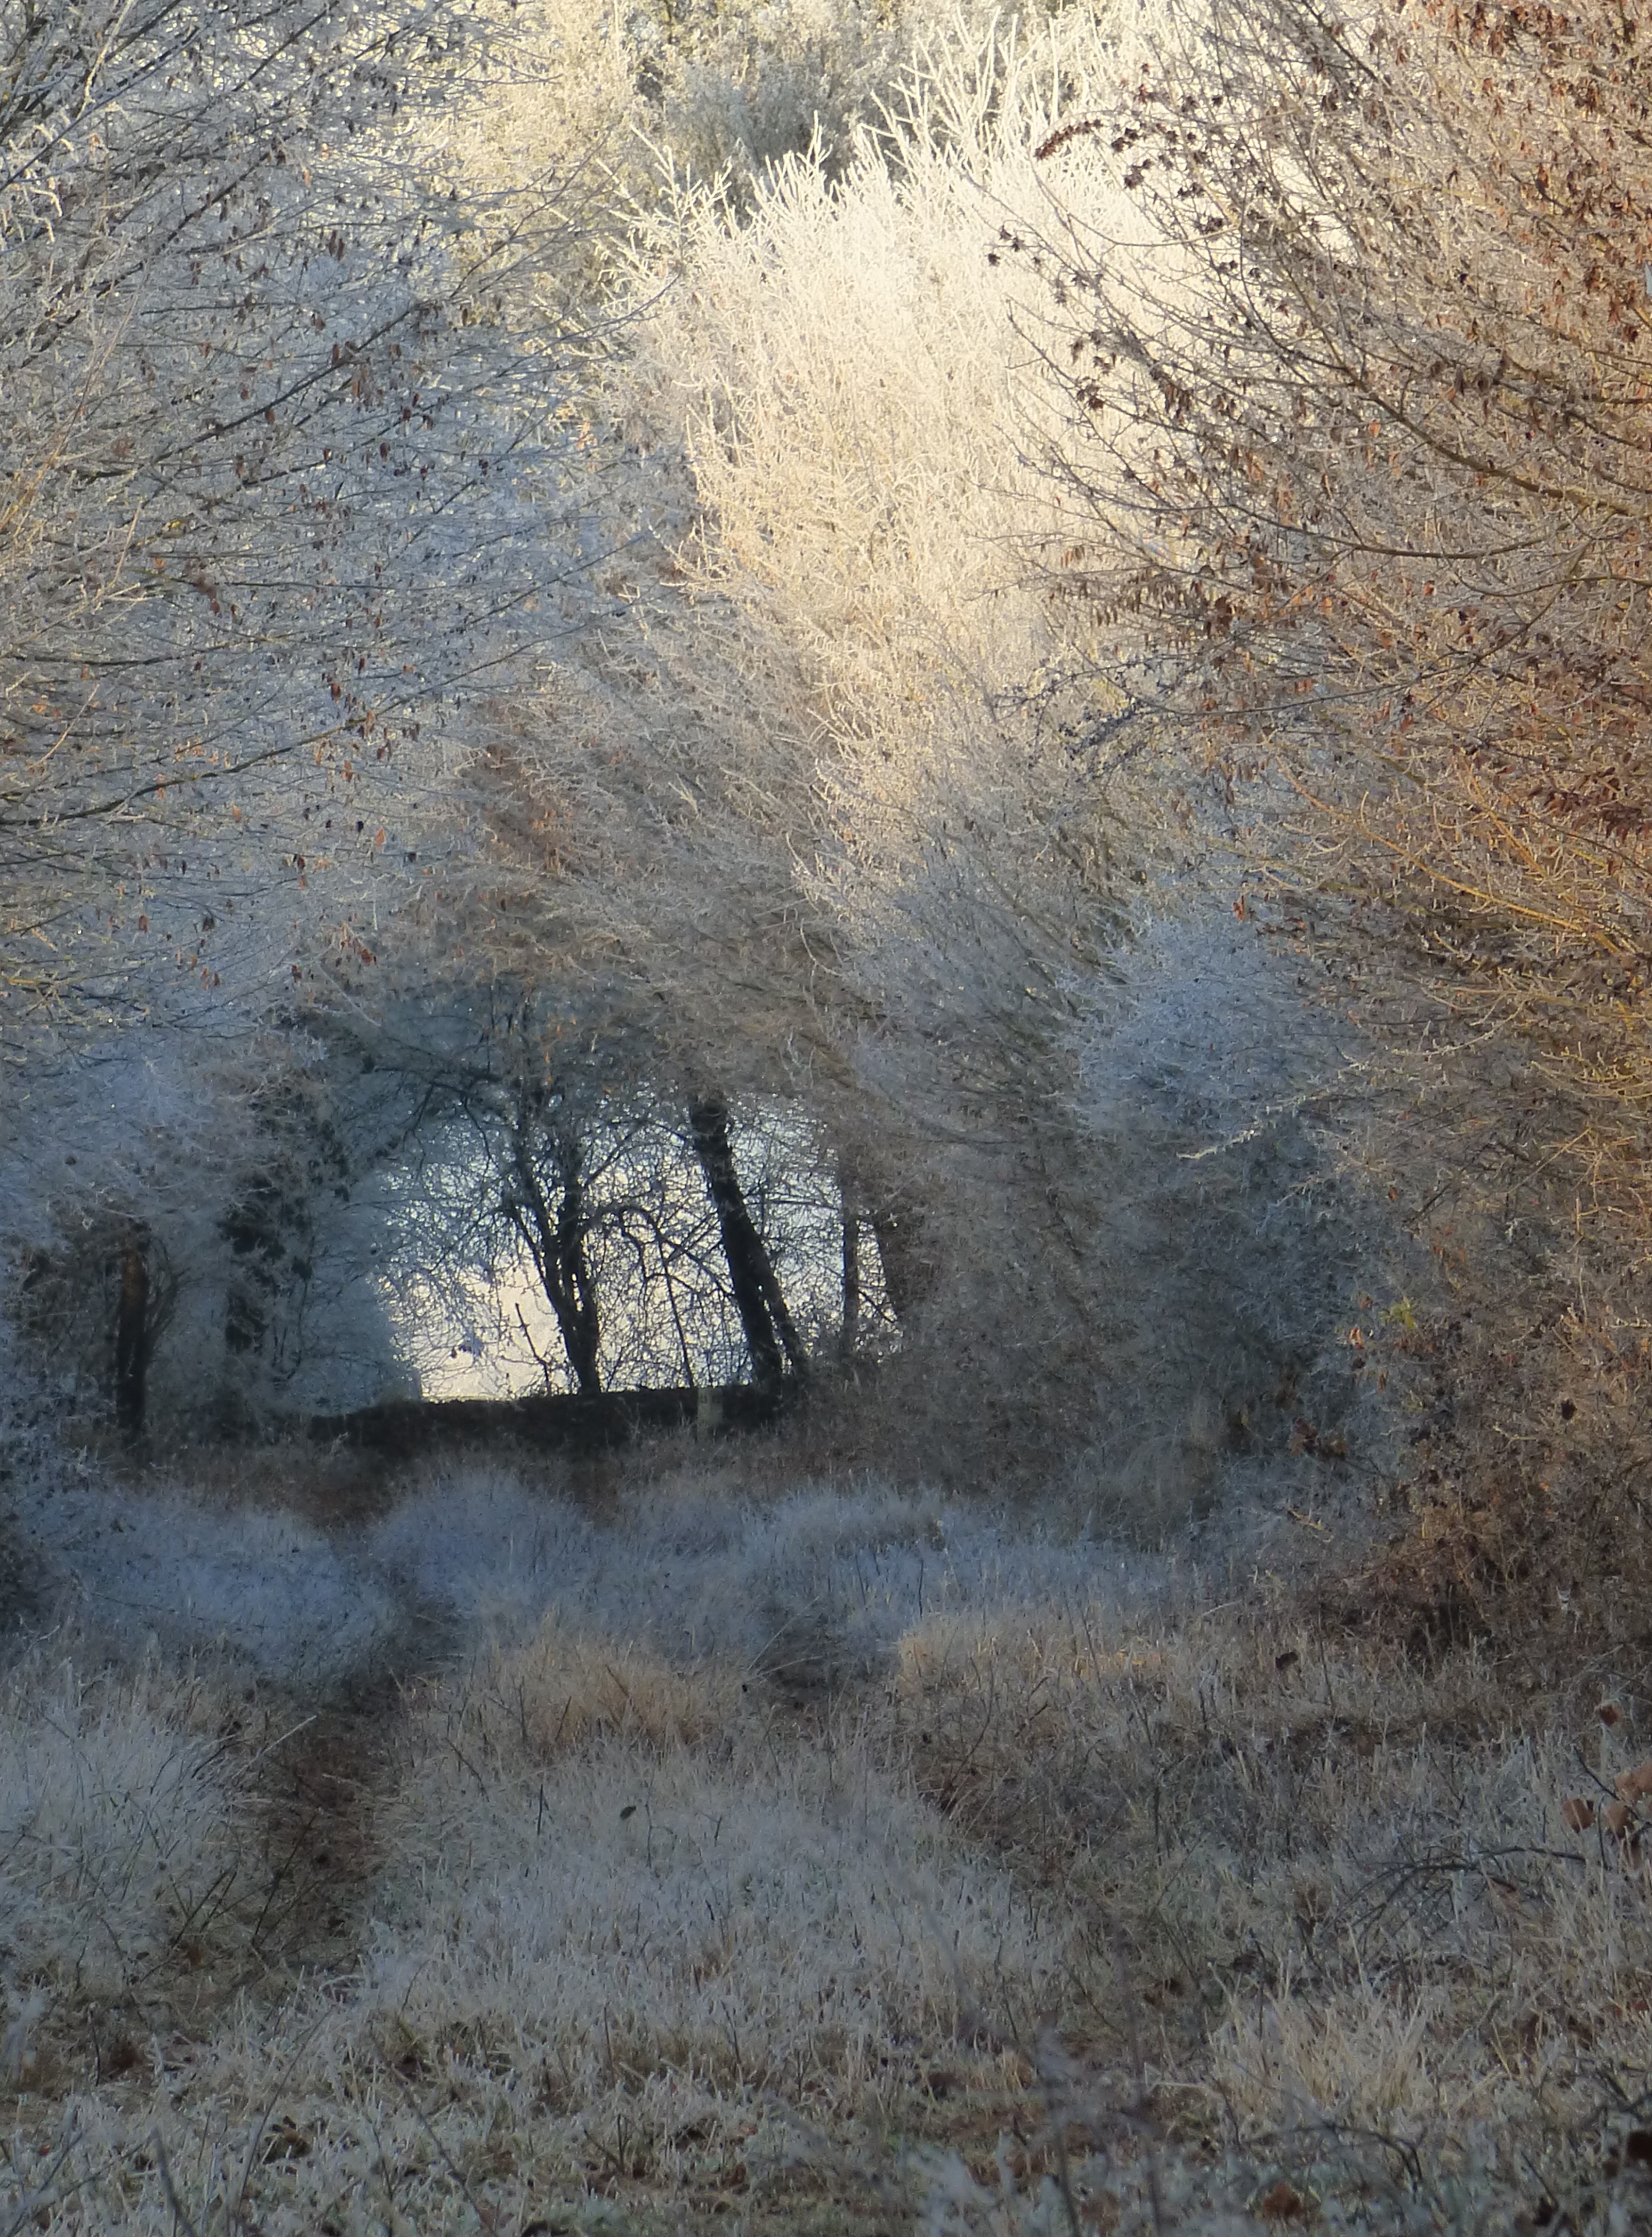
tree, forest, rock, snow, cold, winter, texture, frost, wall, season, material, painting, geology, landscapes, gel, under wood